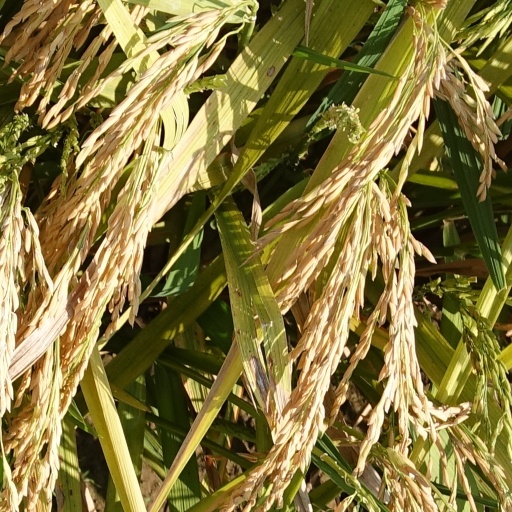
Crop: rice